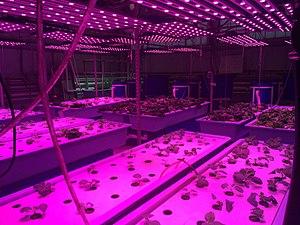
Laboratoire utilisé pour l'étude des effets des longueurs d'onde de la lumière artificielle sur de multiples formes de production et de système d'aquaponie
L'aquaponie est un système qui unit la culture de plante et l'élevage de poissons ; les plantes sont parfois cultivées sur des billes d'argile, pouvant être irriguées en circuit fermé par de l'eau provenant d'aquarium où sont élevés les poissons. Des bactéries aérobies issues du substrat transforment l'ammoniaque contenu dans les urines et déjections des poissons en nutriments, directement assimilable par la végétation. L'eau purifiée retourne ensuite dans l'aquarium.